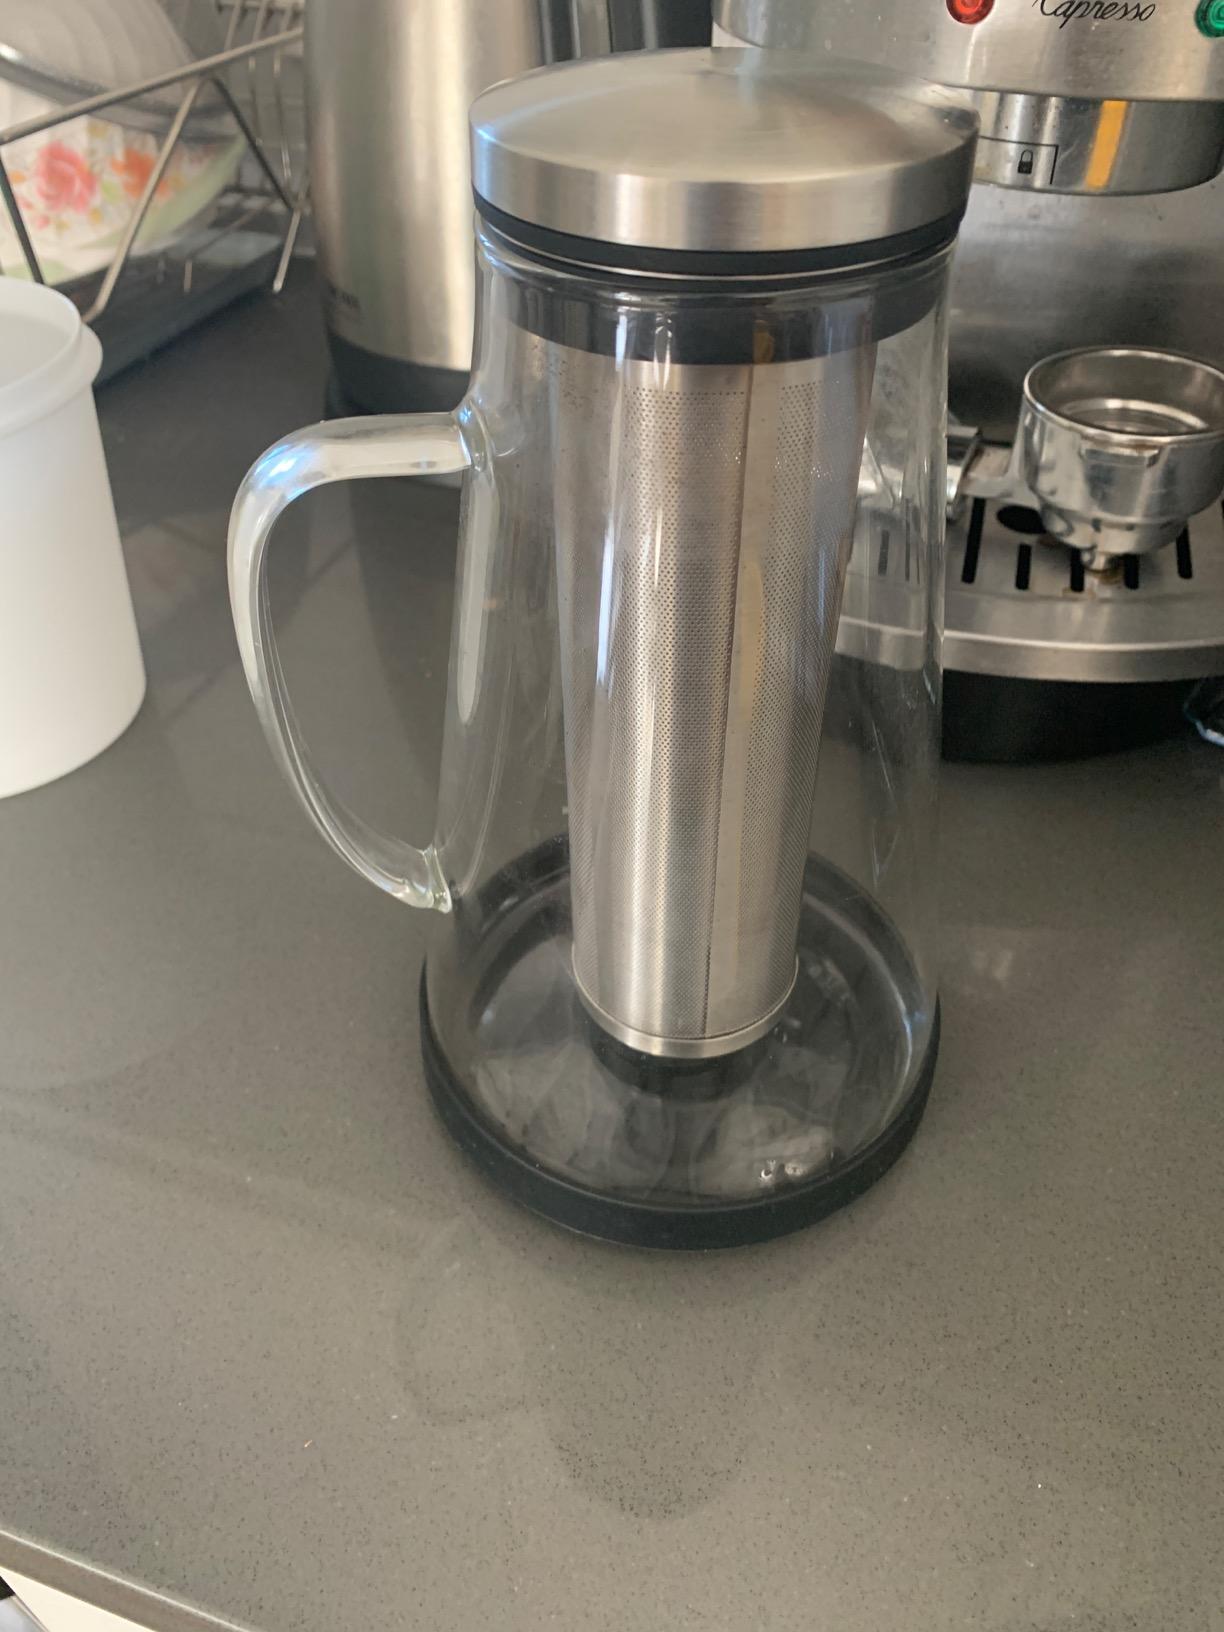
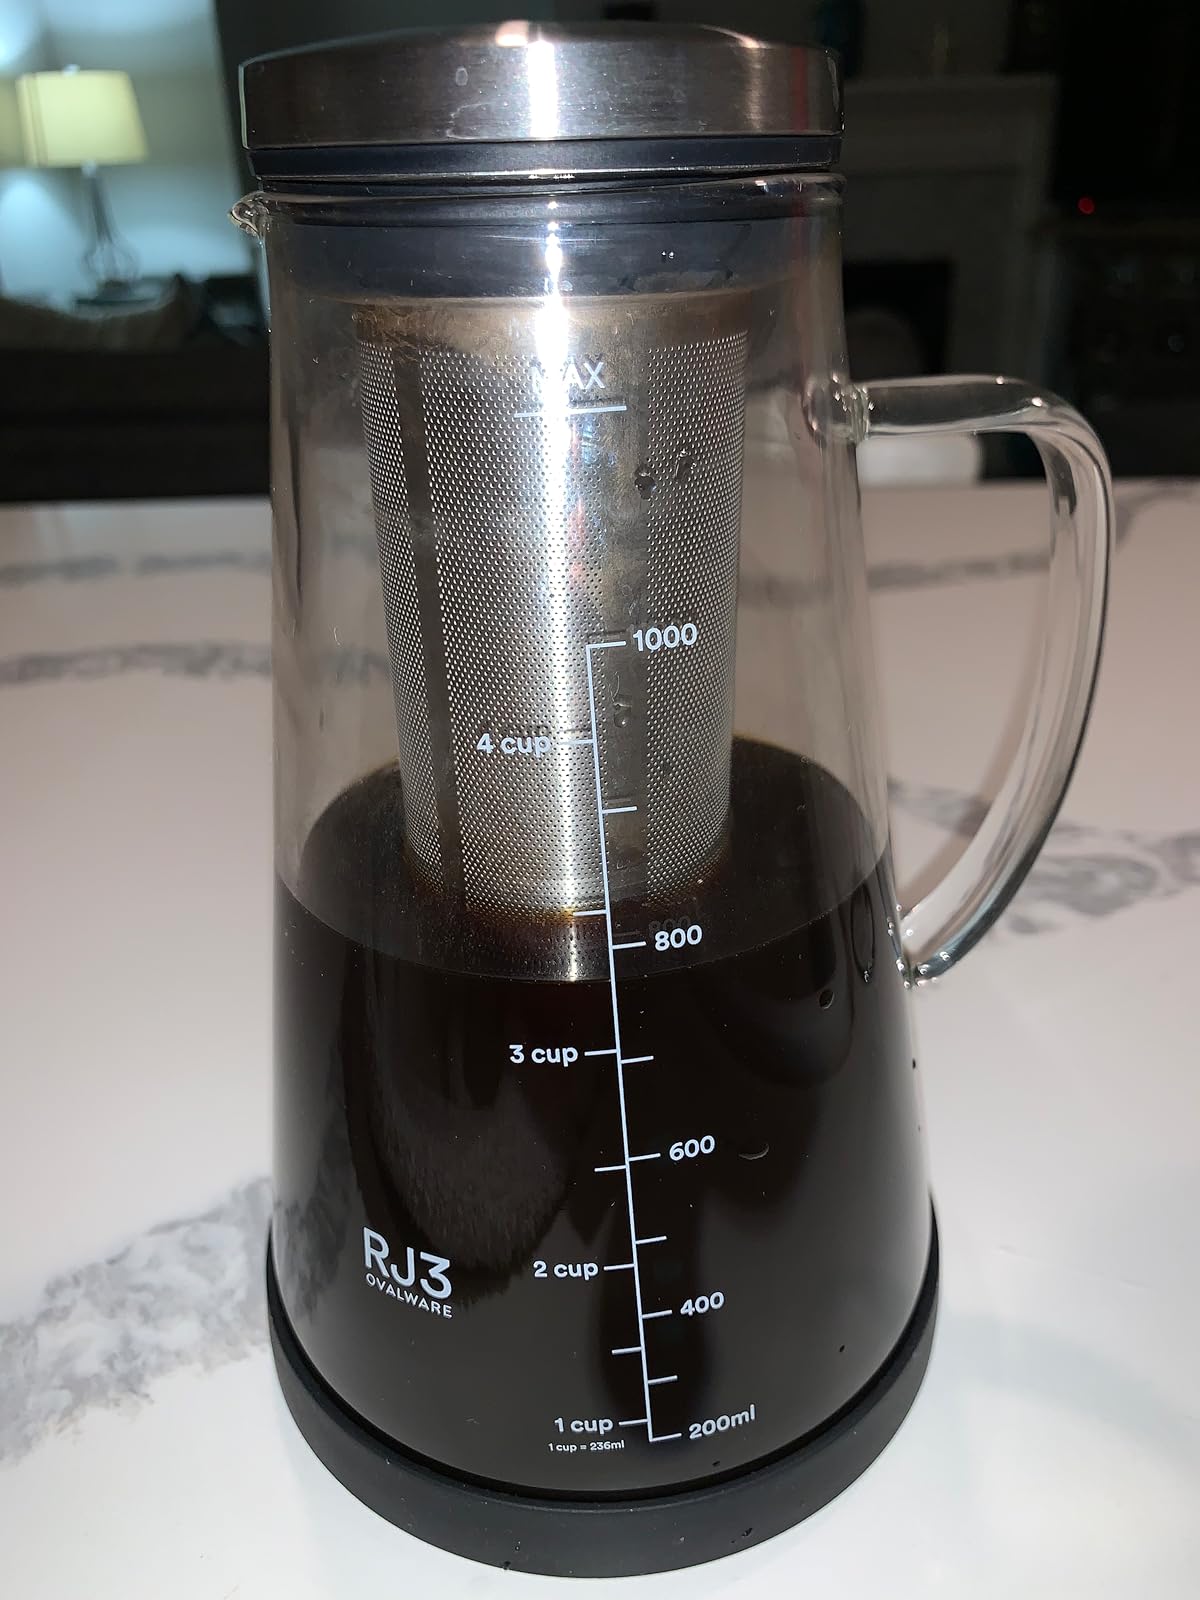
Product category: items_tea
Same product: yes